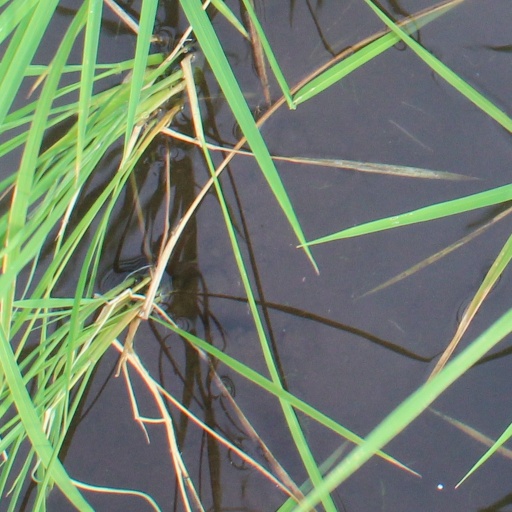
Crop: rice